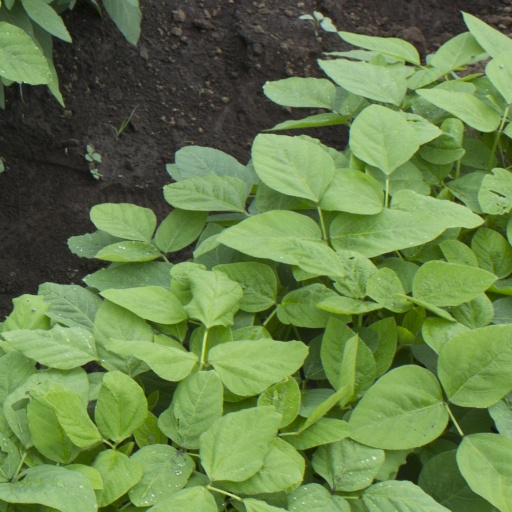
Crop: soybean